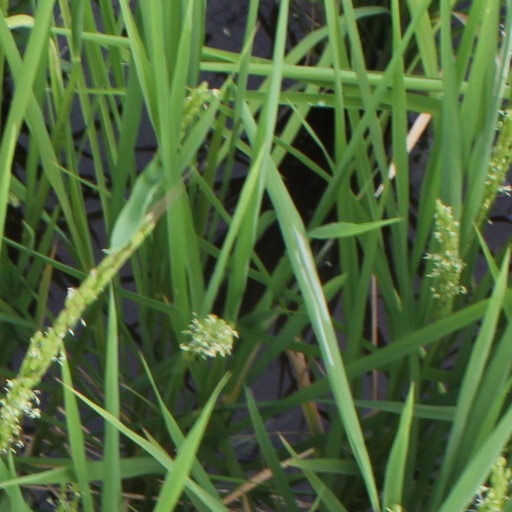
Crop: rice